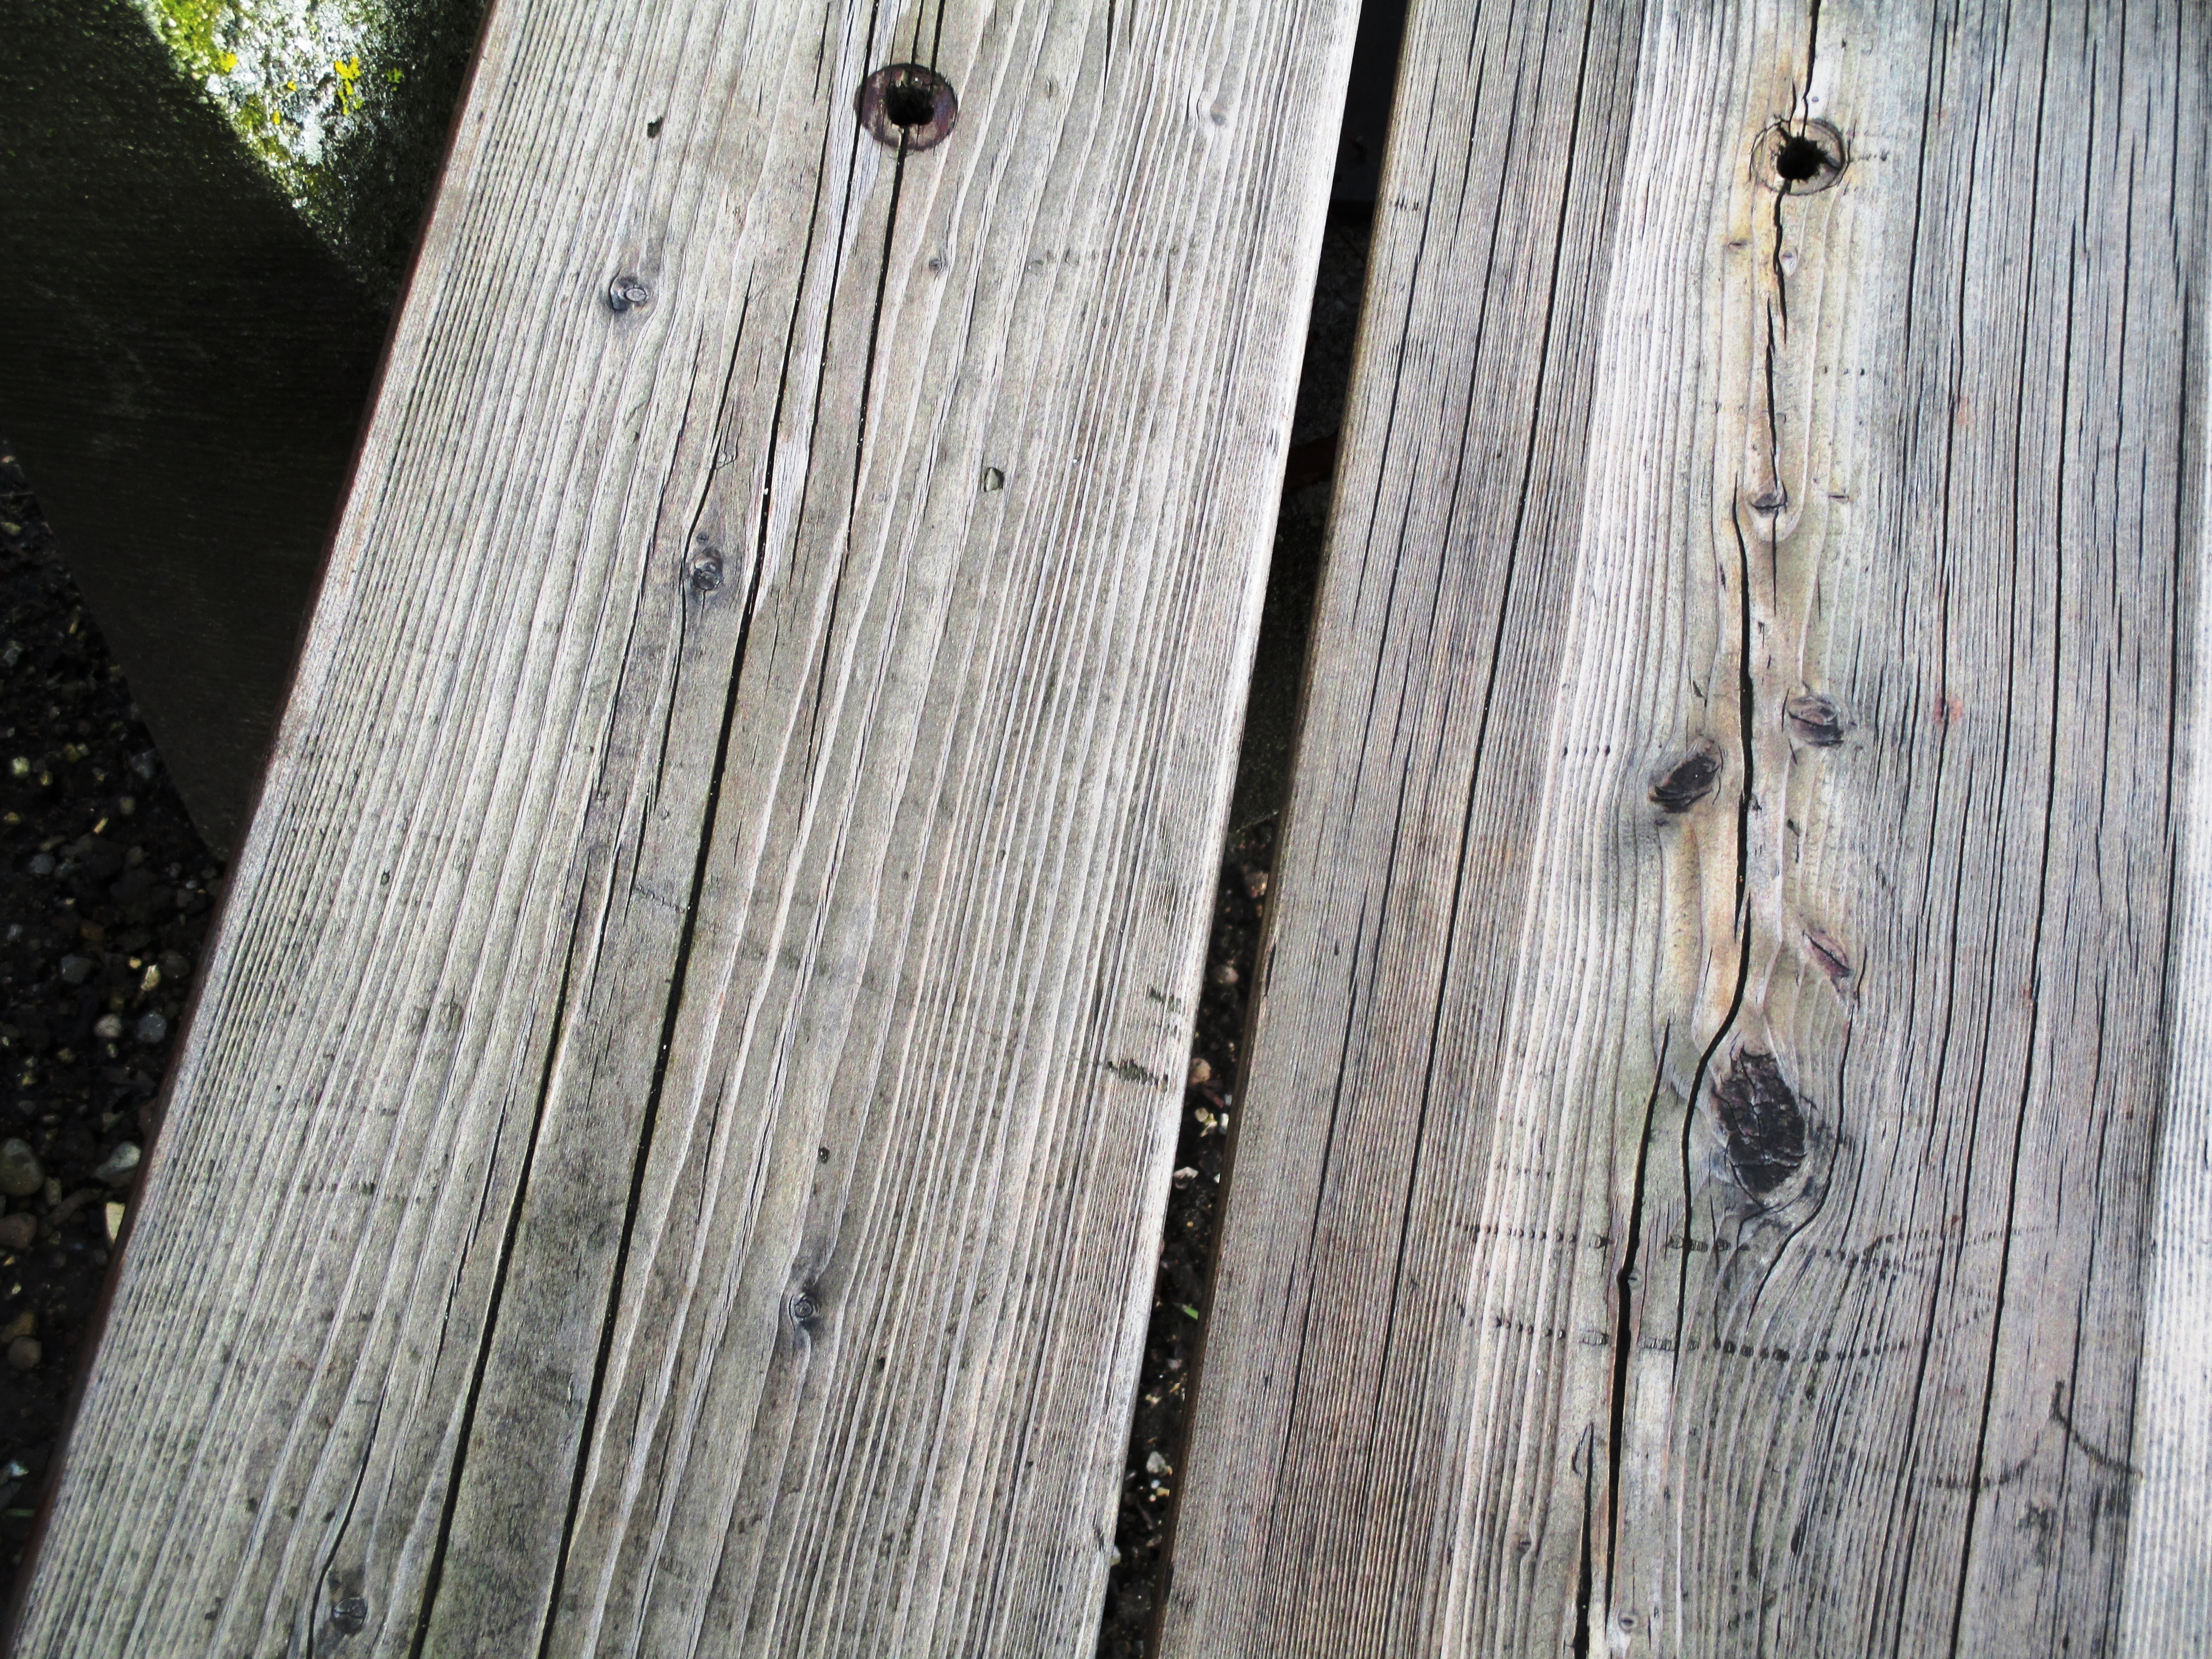
wing, wood, bench, grain, plank, floor, wall, lumber, hardwood, boards, switzerland, schaffhausen, flooring, stein am rhein, outdoor structure